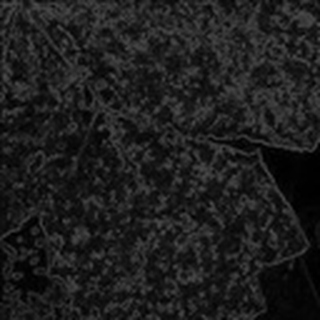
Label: cotton_powdery_mildew